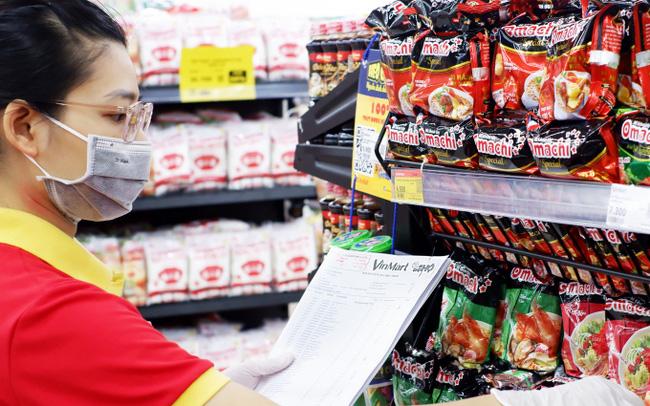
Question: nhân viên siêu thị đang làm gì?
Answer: nhân viên đang kiểm kê hàng hoá